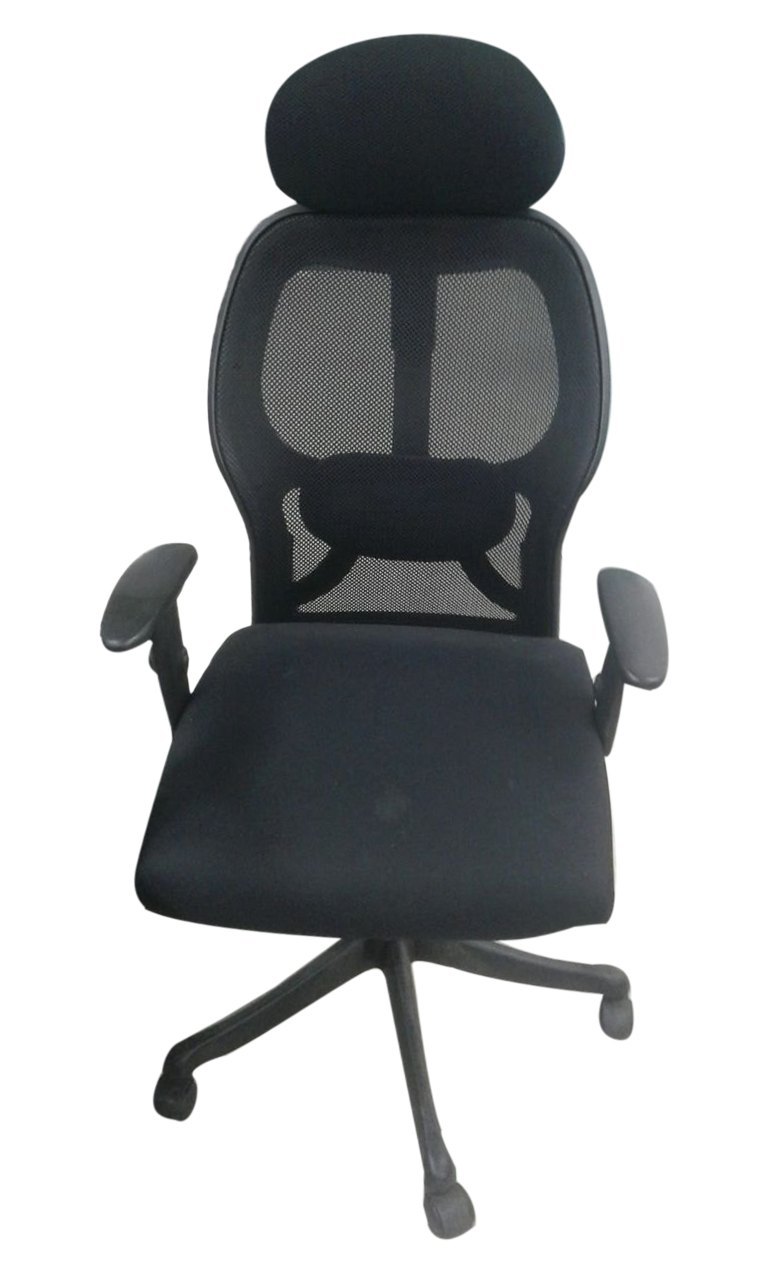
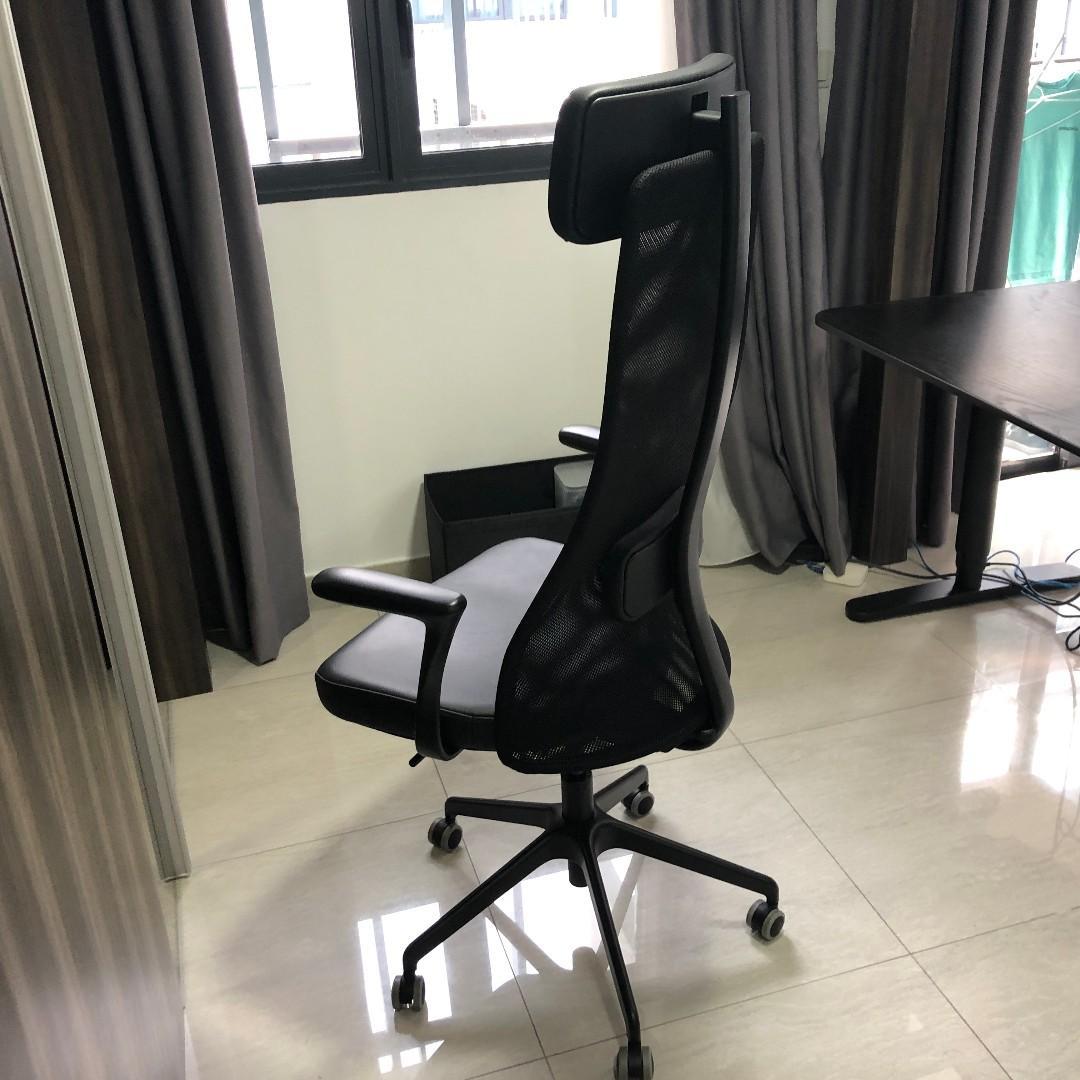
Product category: items_chair
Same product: no